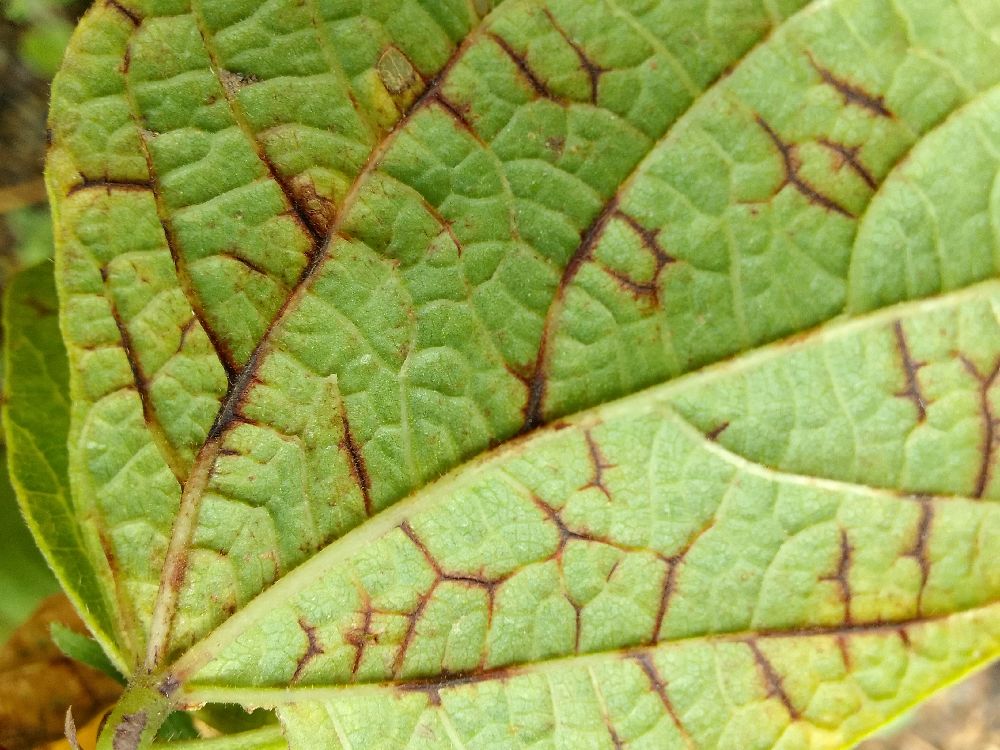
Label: anthracnose